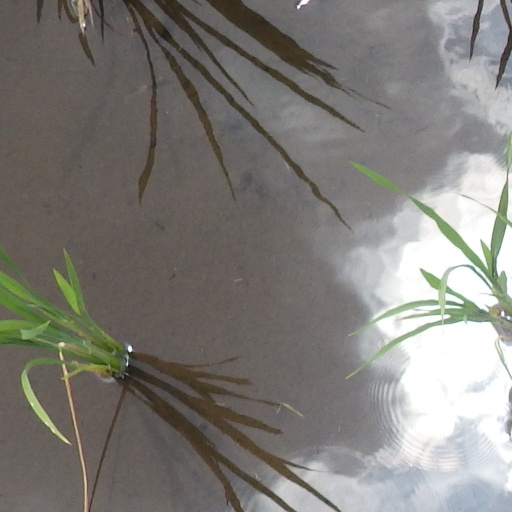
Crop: rice